Auricon

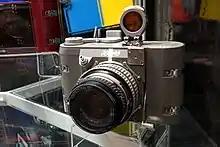
Maurer 70mm Gemini Camera at Steven F. Udvar-Hazy Center Virginia USA.

In later years, John Maurer designed cameras for NASA, including a 70mm camera used in the space Gemini XI mission in 1966, and in the first Moon landing.